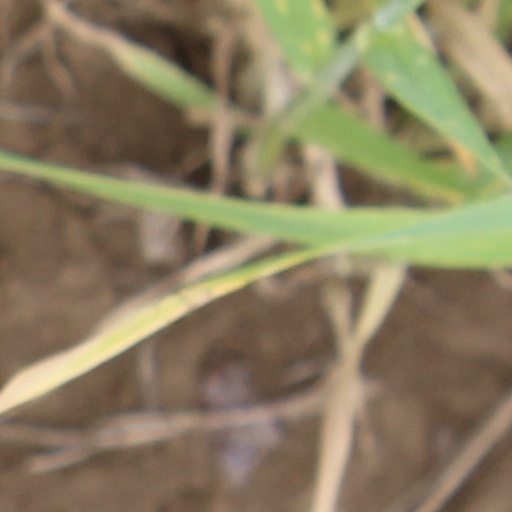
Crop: wheat